Beulah Cemetery

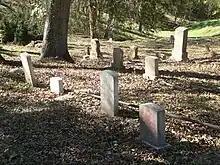

Beulah was established in 1884 by the Vicksburg Tabernacle No. 19 Independent Order of Brothers and Sisters of Love and Charity, a fraternal order that had wide support among Blacks. It was Vicksburg's only cemetery for African-Americans. The of land for the cemetery was purchased by Harvey and Lucy Shannon for US $1000. Prior to the development of Beulah Cemetery, Black people were buried in church cemeteries or in private yards. Beulah Cemetery is abutting the Vicksburg National Military Park.